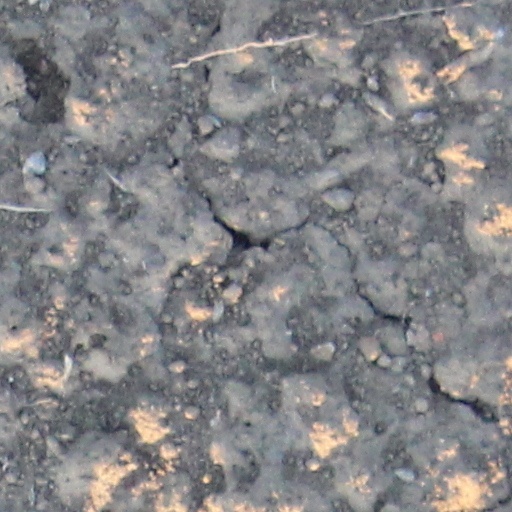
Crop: wheat